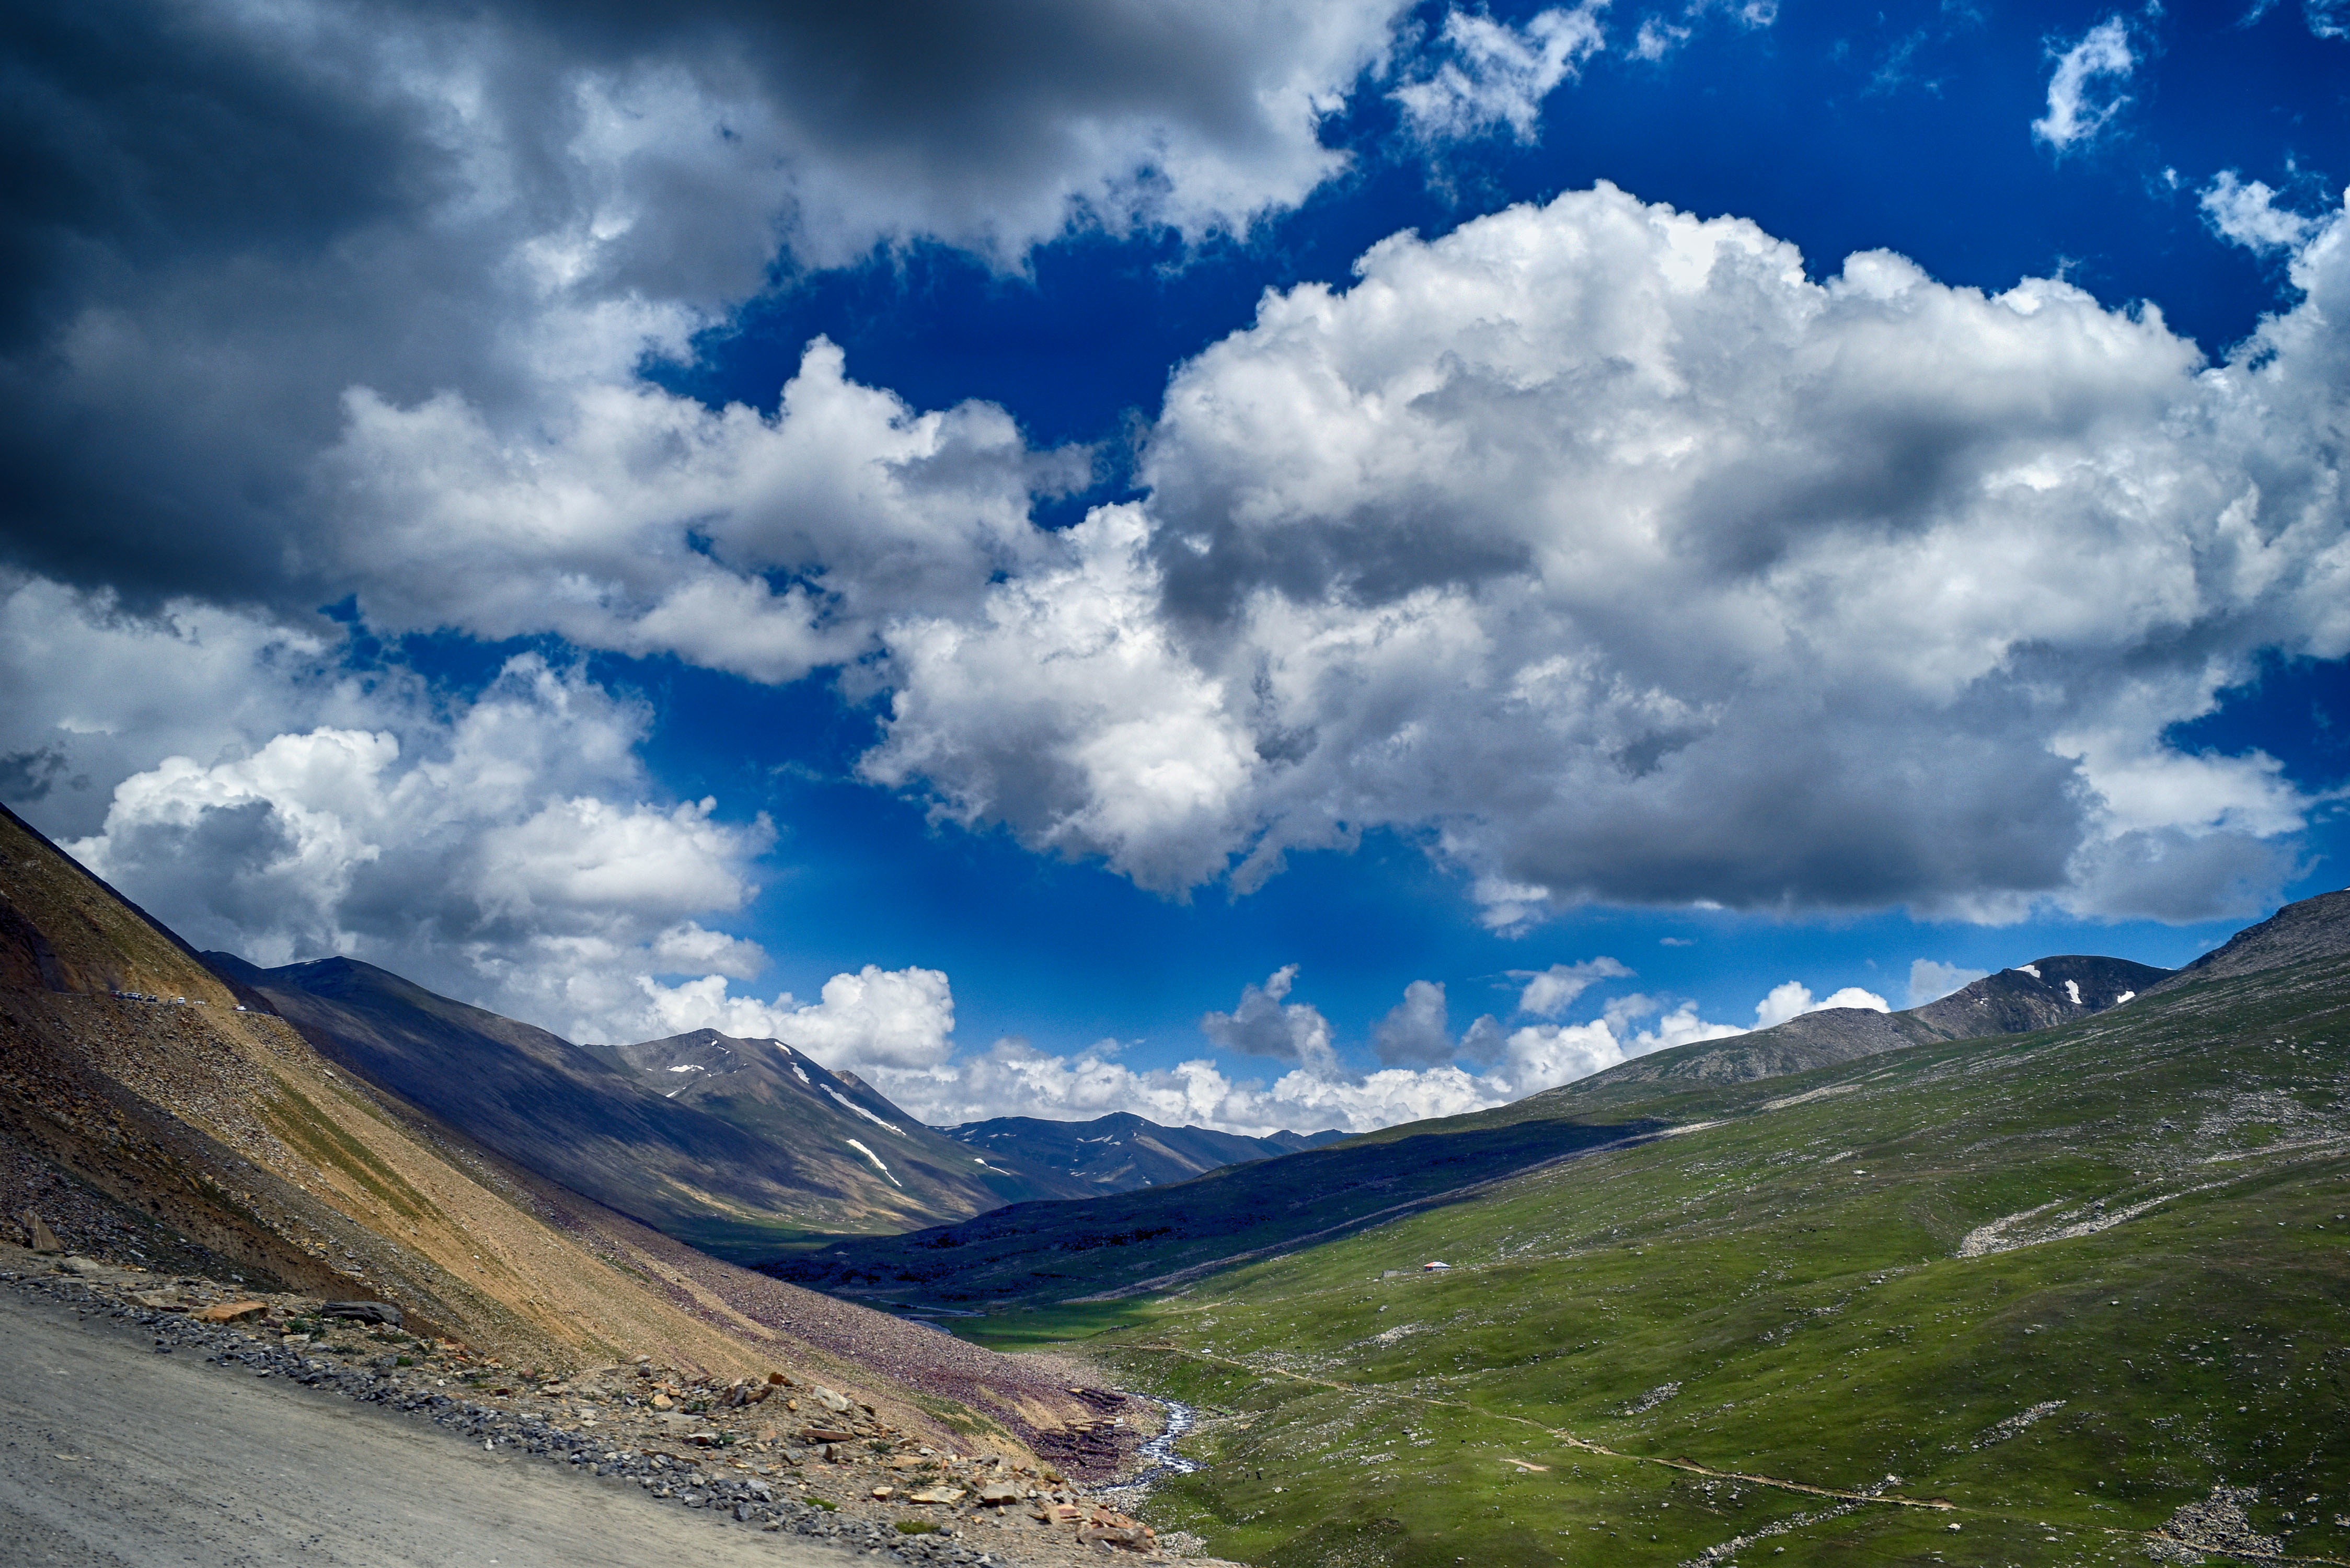
landscape, nature, mountain, cloud, sky, meadow, hill, lake, valley, mountain range, highland, ridge, alps, grassland, plateau, fell, loch, landform, mountain pass, meteorological phenomenon, geographical feature, mountainous landforms